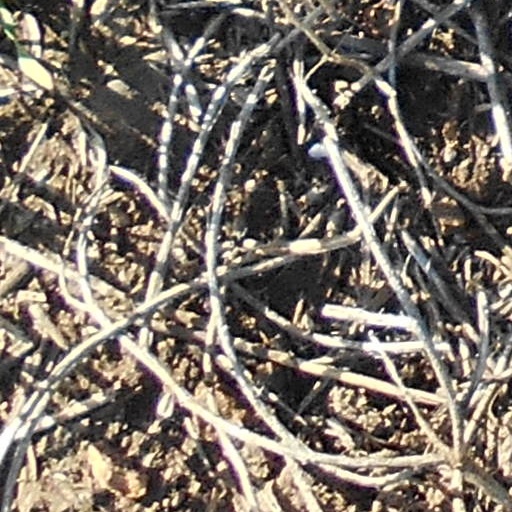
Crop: wheat